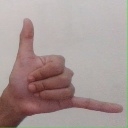
अक्षर: द